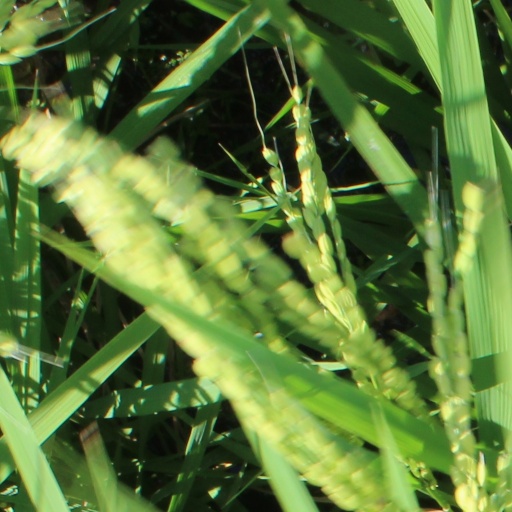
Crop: rice